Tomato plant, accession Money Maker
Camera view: horizontal (90 deg, fisheye); turntable rotation: 210 degrees
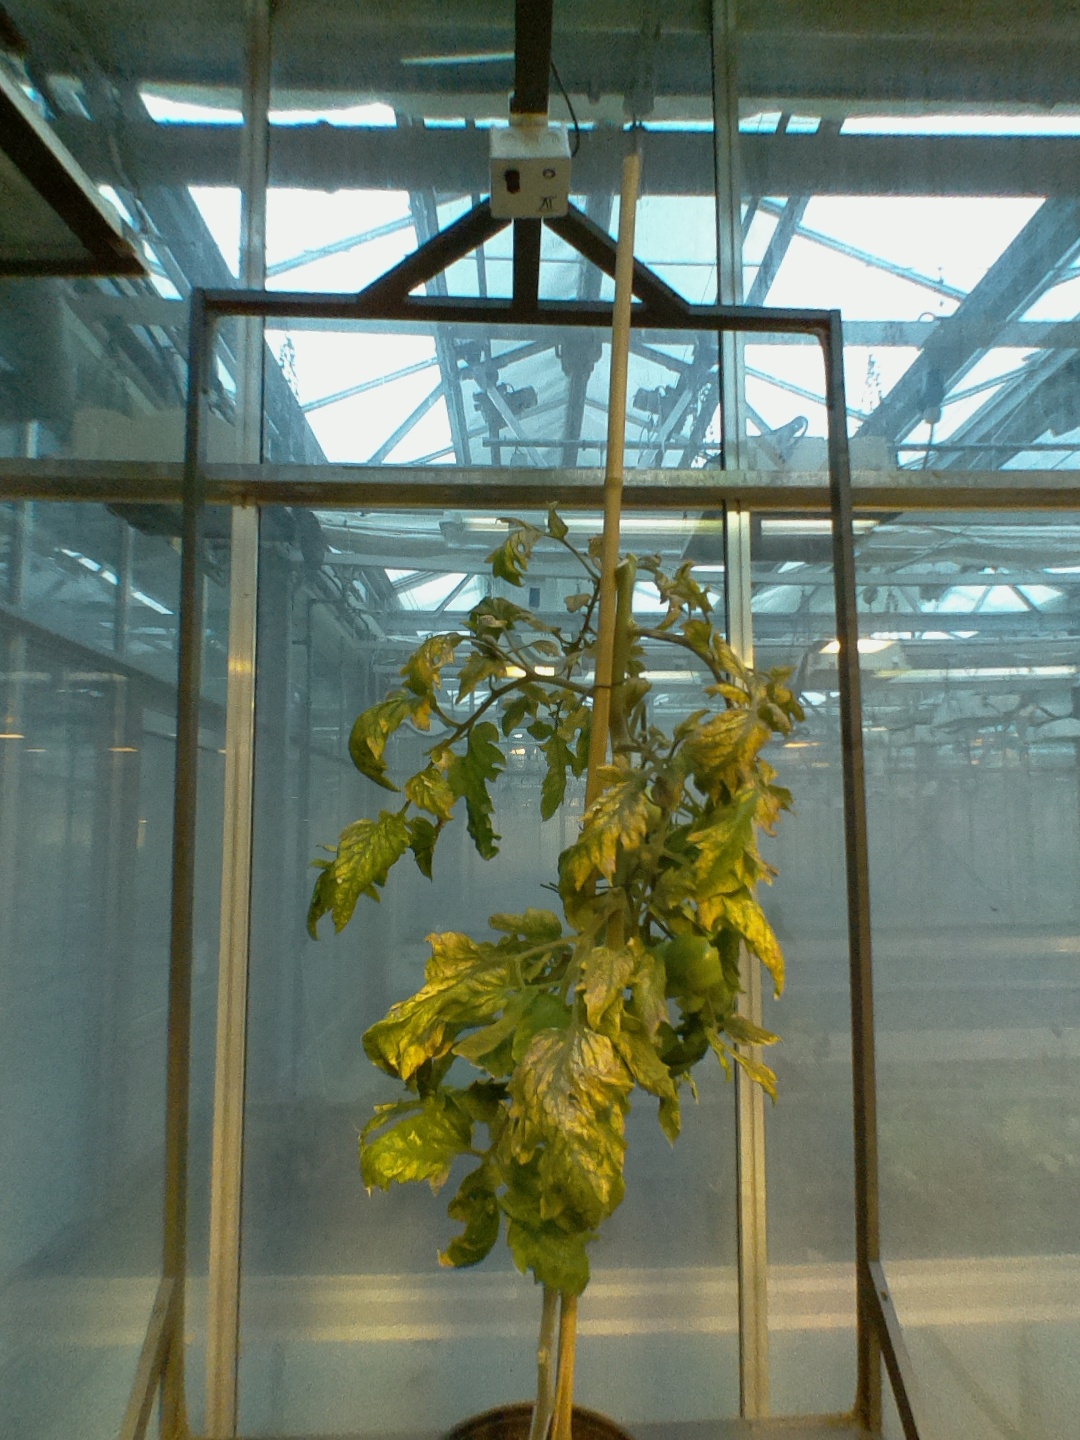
BBCH growth stage 79: 90% -100% of final fruit size